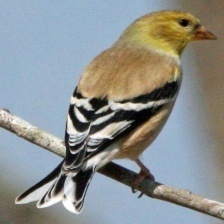
Species: AMERICAN GOLDFINCH
Scientific name: SPINUS TRISTIS
ImageNet parent category: goldfinch